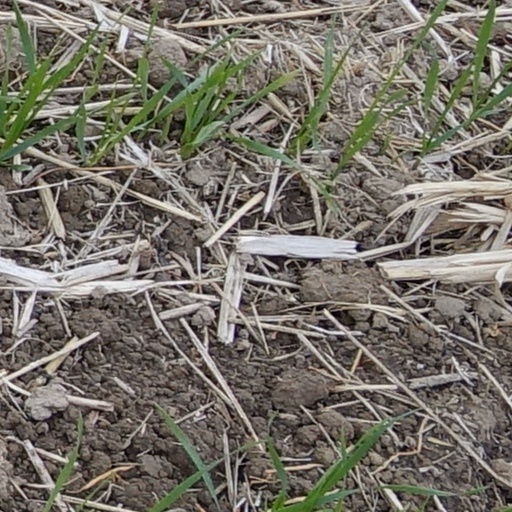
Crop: wheat